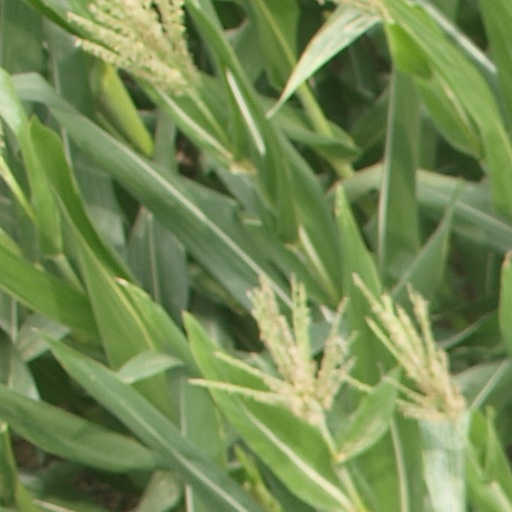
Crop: maize; corn